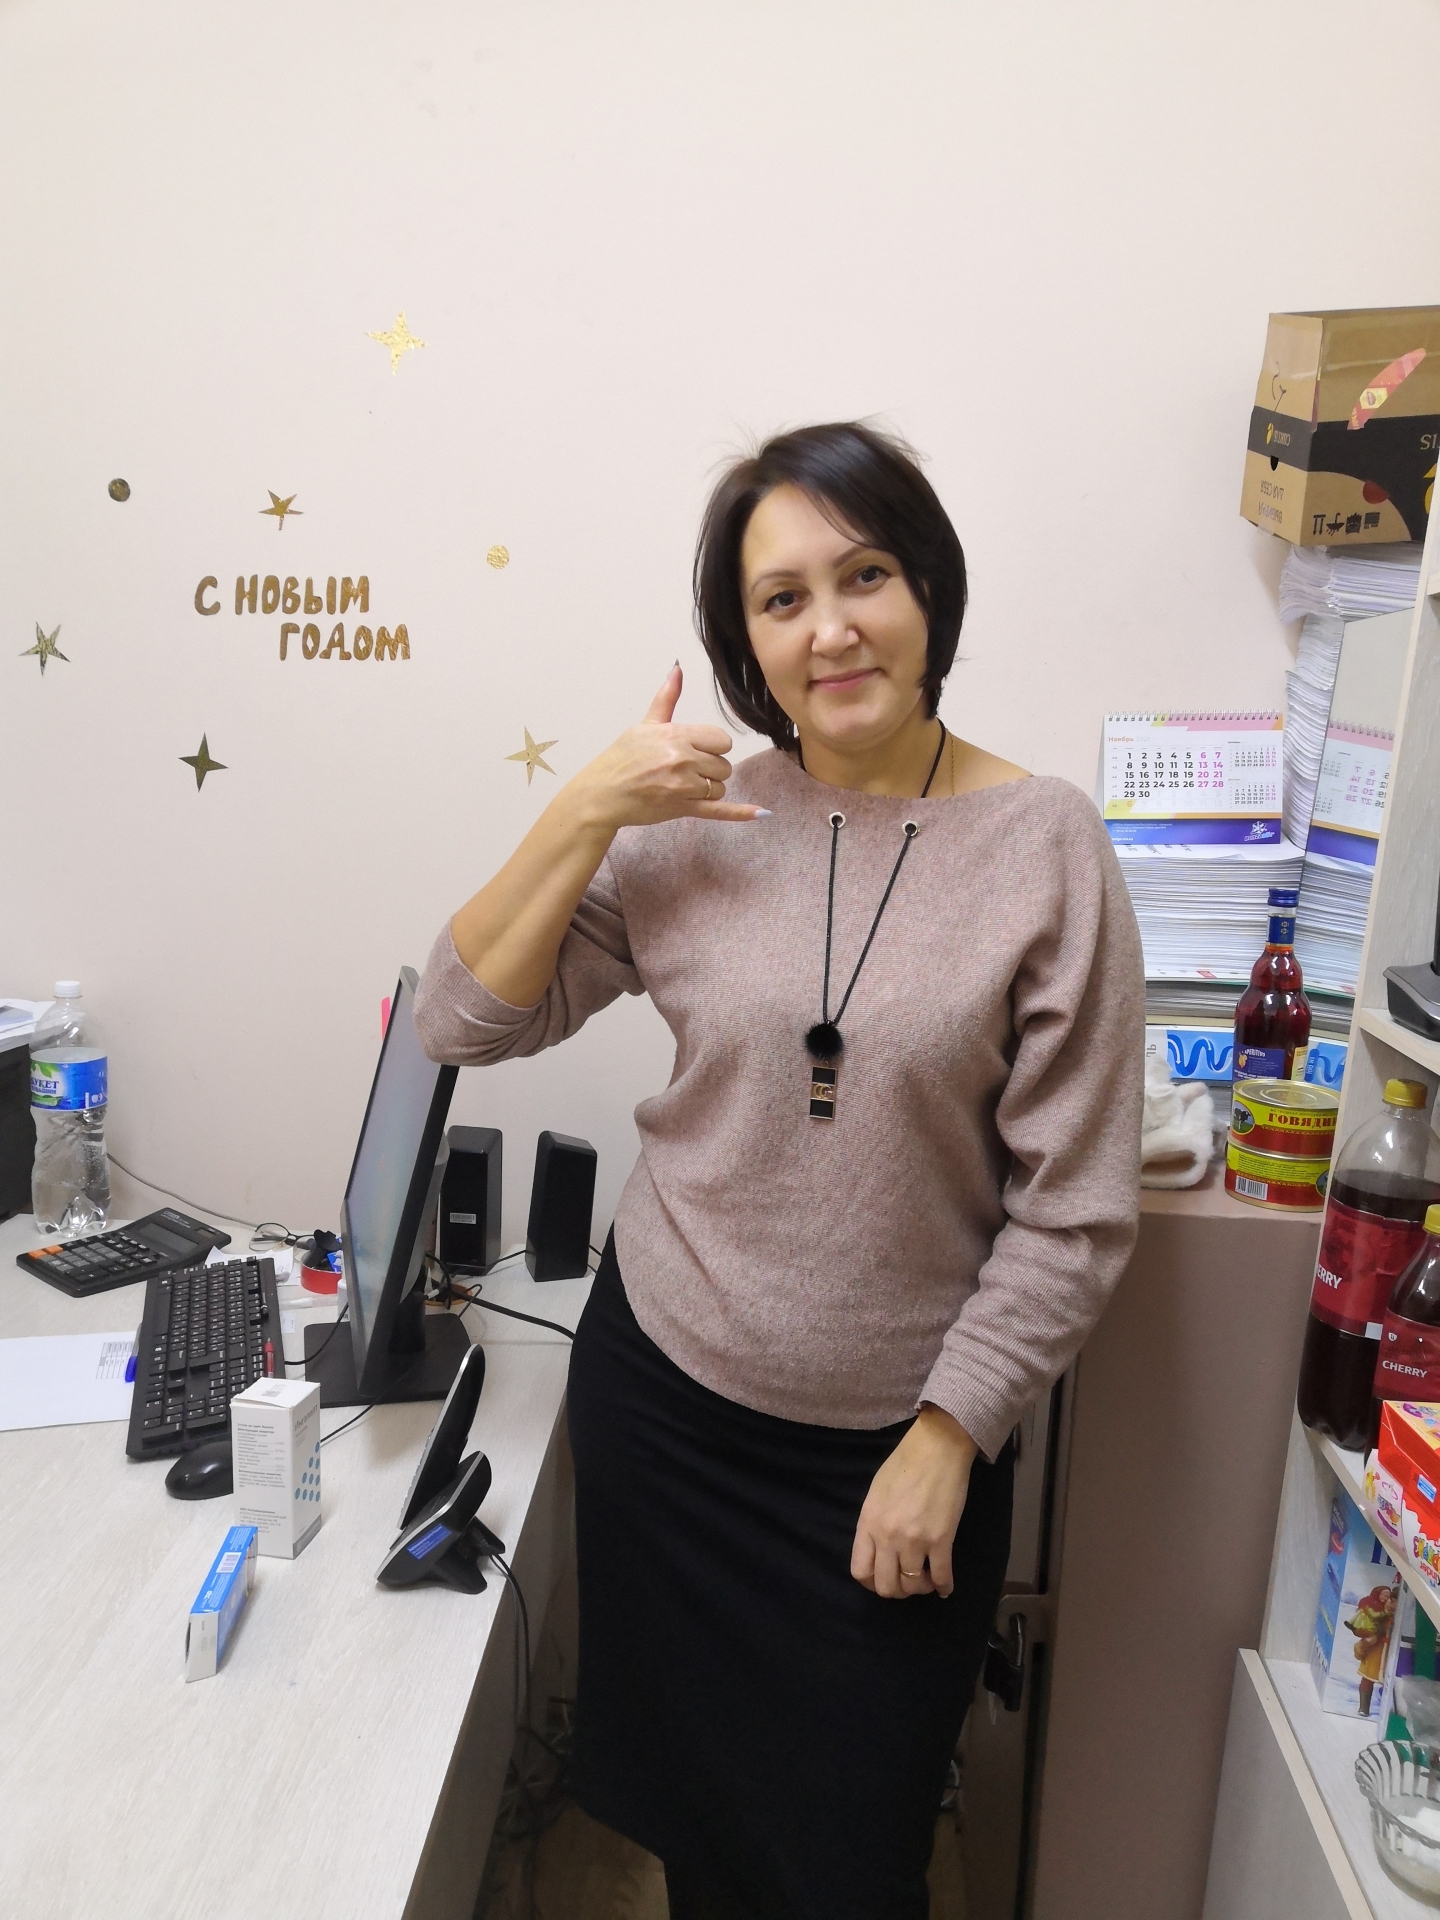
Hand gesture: call